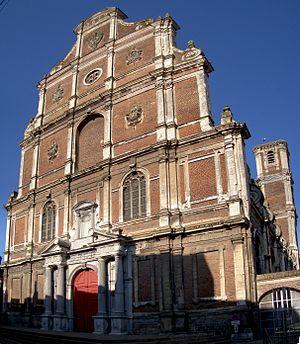
La façade de la chapelle de l’ancien collège des Jésuites Wallons de Saint-Omer (Pas-de-Calais), construite de 1615 à 1640, d’après les plans de Jean Du Blocq. This building is en partie classé, en partie inscrit au titre des Monuments Historiques. It is indexed in the Base Mérimée, a database of architectural heritage maintained by the French Ministry of Culture,
Ce tableau présente la liste de tous les monuments historiques classés ou inscrits dans la ville de Saint-Omer, Pas-de-Calais, France.
Saint-Omer est une commune française, sous-préfecture du département du Pas-de-Calais en région Hauts-de-France.
La chapelle des Jésuites de Saint-Omer, sise à la rue du lycée à Saint-Omer, dans le Pas-de-Calais, est une église baroque construite par l’architecte jésuite Jean Du Blocq de 1615 à 1640. Elle jouxtait le collège jésuite devenu aujourd’hui le lycée Alexandre-Ribot.